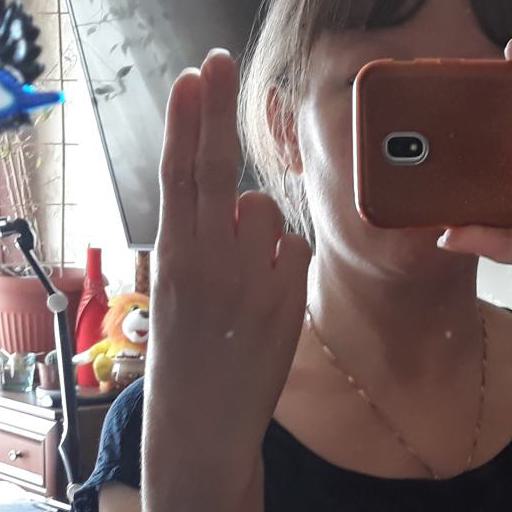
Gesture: two_up_inverted